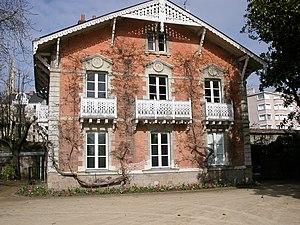
Entrée principale du Jardin des plantes de Nantes
Le jardin des plantes de Nantes, ou le Jardin des plantes, est un jardin botanique appartenant à la ville de Nantes. Ouvert au public, il couvre une superficie de 7,328 hectares.